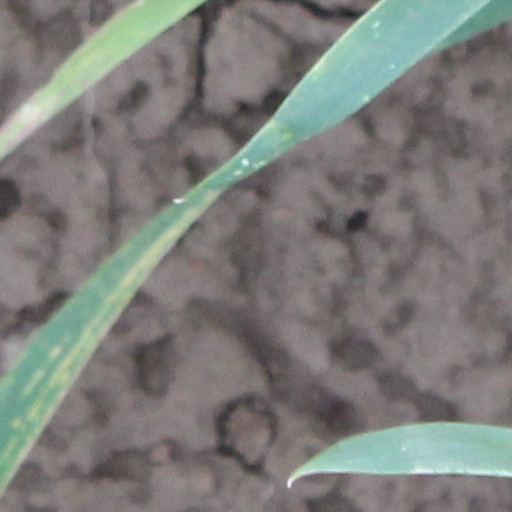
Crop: wheat